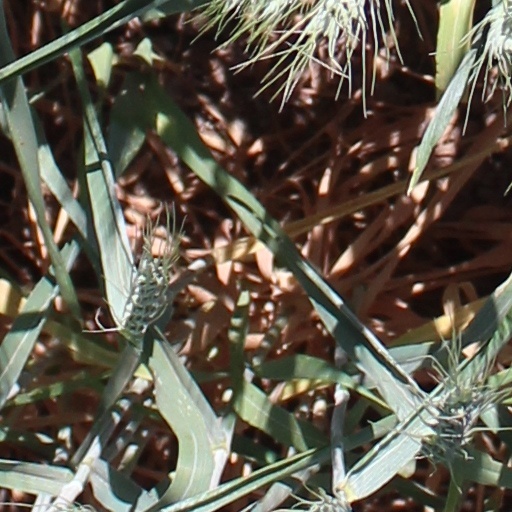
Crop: wheat